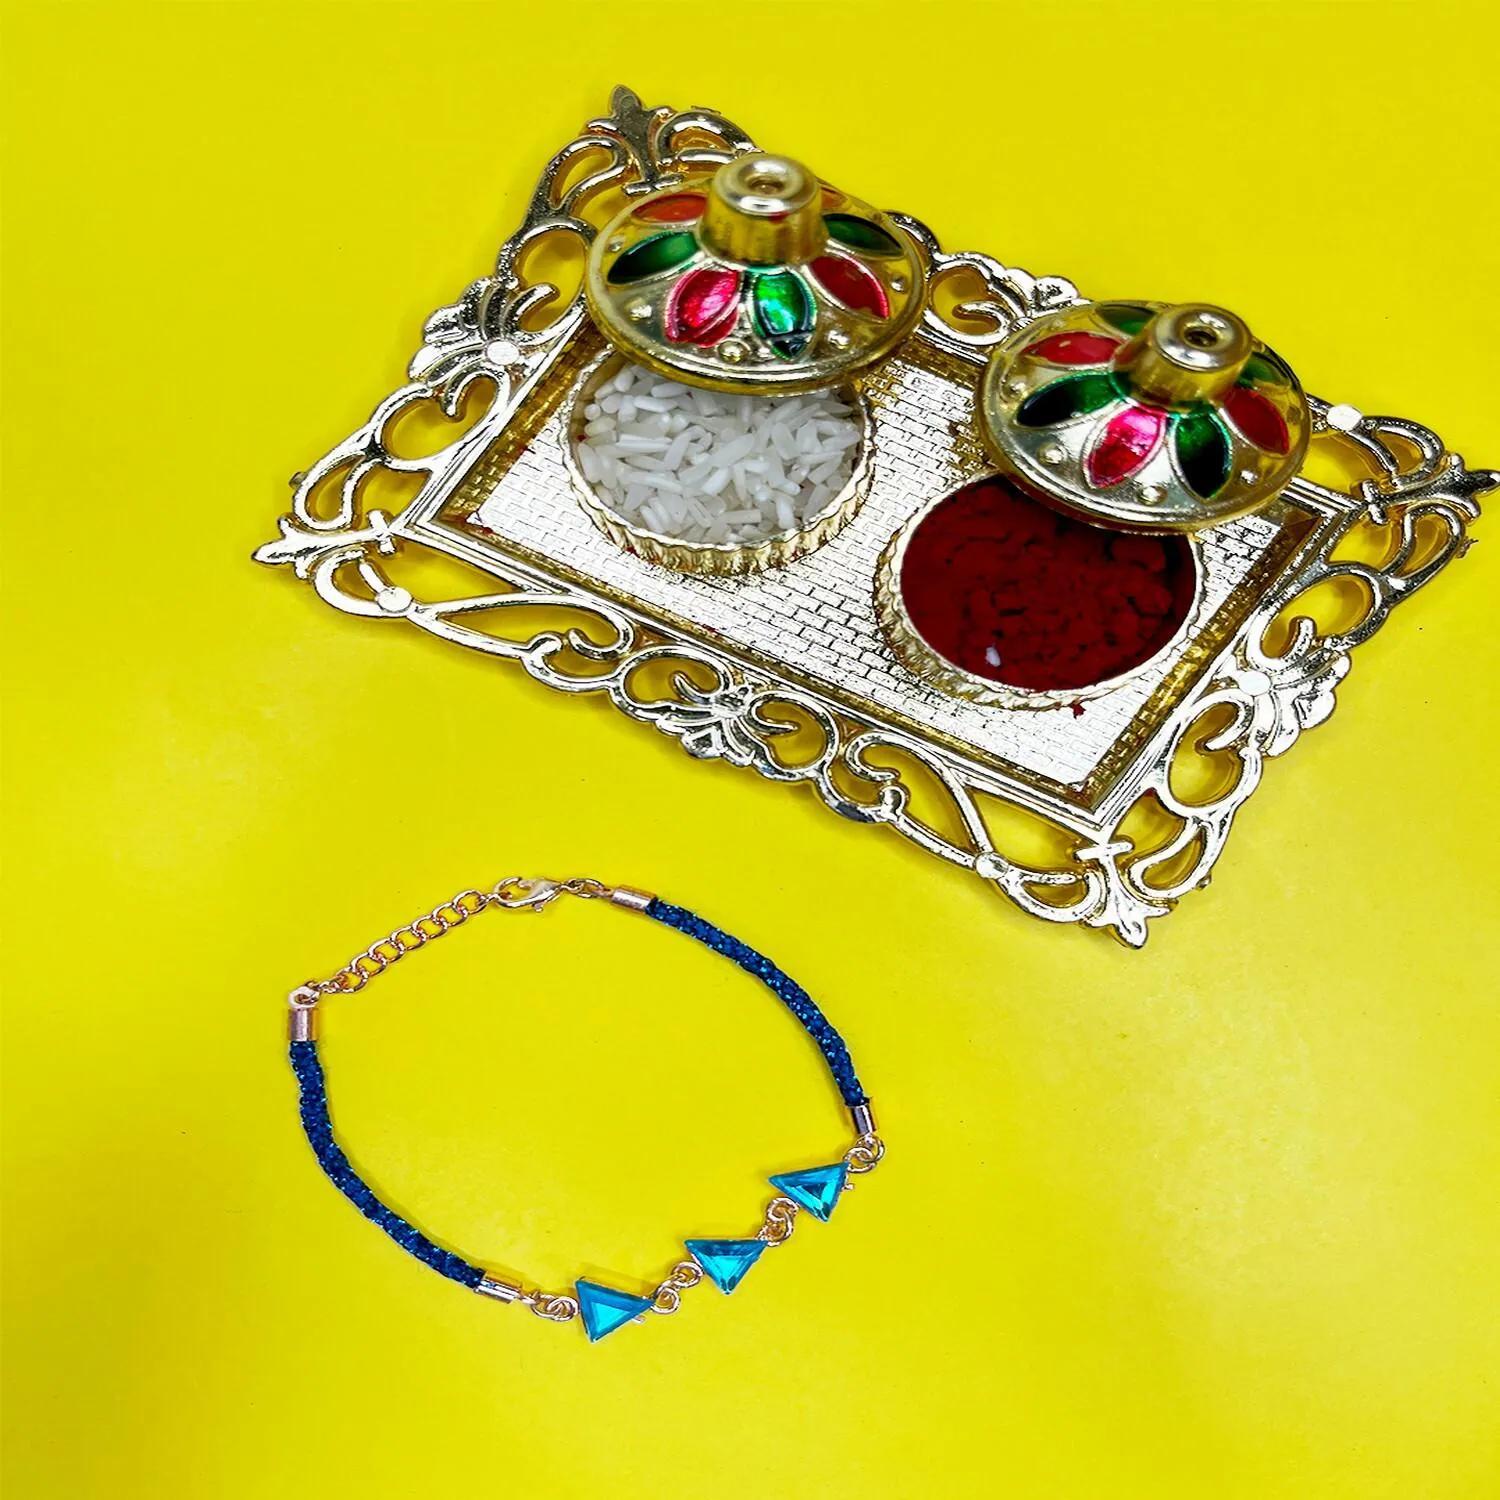
 Mahi Rose Gold Plated Aqua Blue Triangle Shape Crystal Bracelet Rakhi for Bhaiya, Brother, Bhai, Bro (RA1100809ZABlu)
Type: Rakhis
Brand: Mahi
Price: Rs. 229
 Celebrate Raksha Bandhan with our exquisitely crafted Rakhi, designed to strengthen the bond between siblings. This traditional Rakhi features intricate beadwork and durable thread, ensuring it stands the test of time. Handmade with care, each Rakhi is a unique and meaningful gift for your brother. Each Rakhi carries heartfelt blessings and good wishes for your brother's well-being and success. Celebrates the bond of love and protection between siblings, a cherished tradition in Indian culture.
Features: The Rakhi is adorned with vibrant colors and attractive embellishments that add a touch of elegance to the celebration.,Content in Box : 1 Rakhi ; Cultural Significance: This beautiful Rakhi will acknowledge your love for Your Brother with the promise that your bond with him will grow stronger as time goes on.,Vibrant Colors: Adding bright and playful colors to the celebration will make it stand out and make it more enjoyable.,Celebrate the bond of love and protection with our exquisite Rakhis. Share the joy of Raksha Bandhan Festival with this beautiful Rakhi, a token of love, protection and blessings.,Adjustable Size and Easy to tie: Designed to fit wrists of all sizes. It is simple and easy to tie the Rakhi securely and effortlessly.
Included: 1 Rakhi